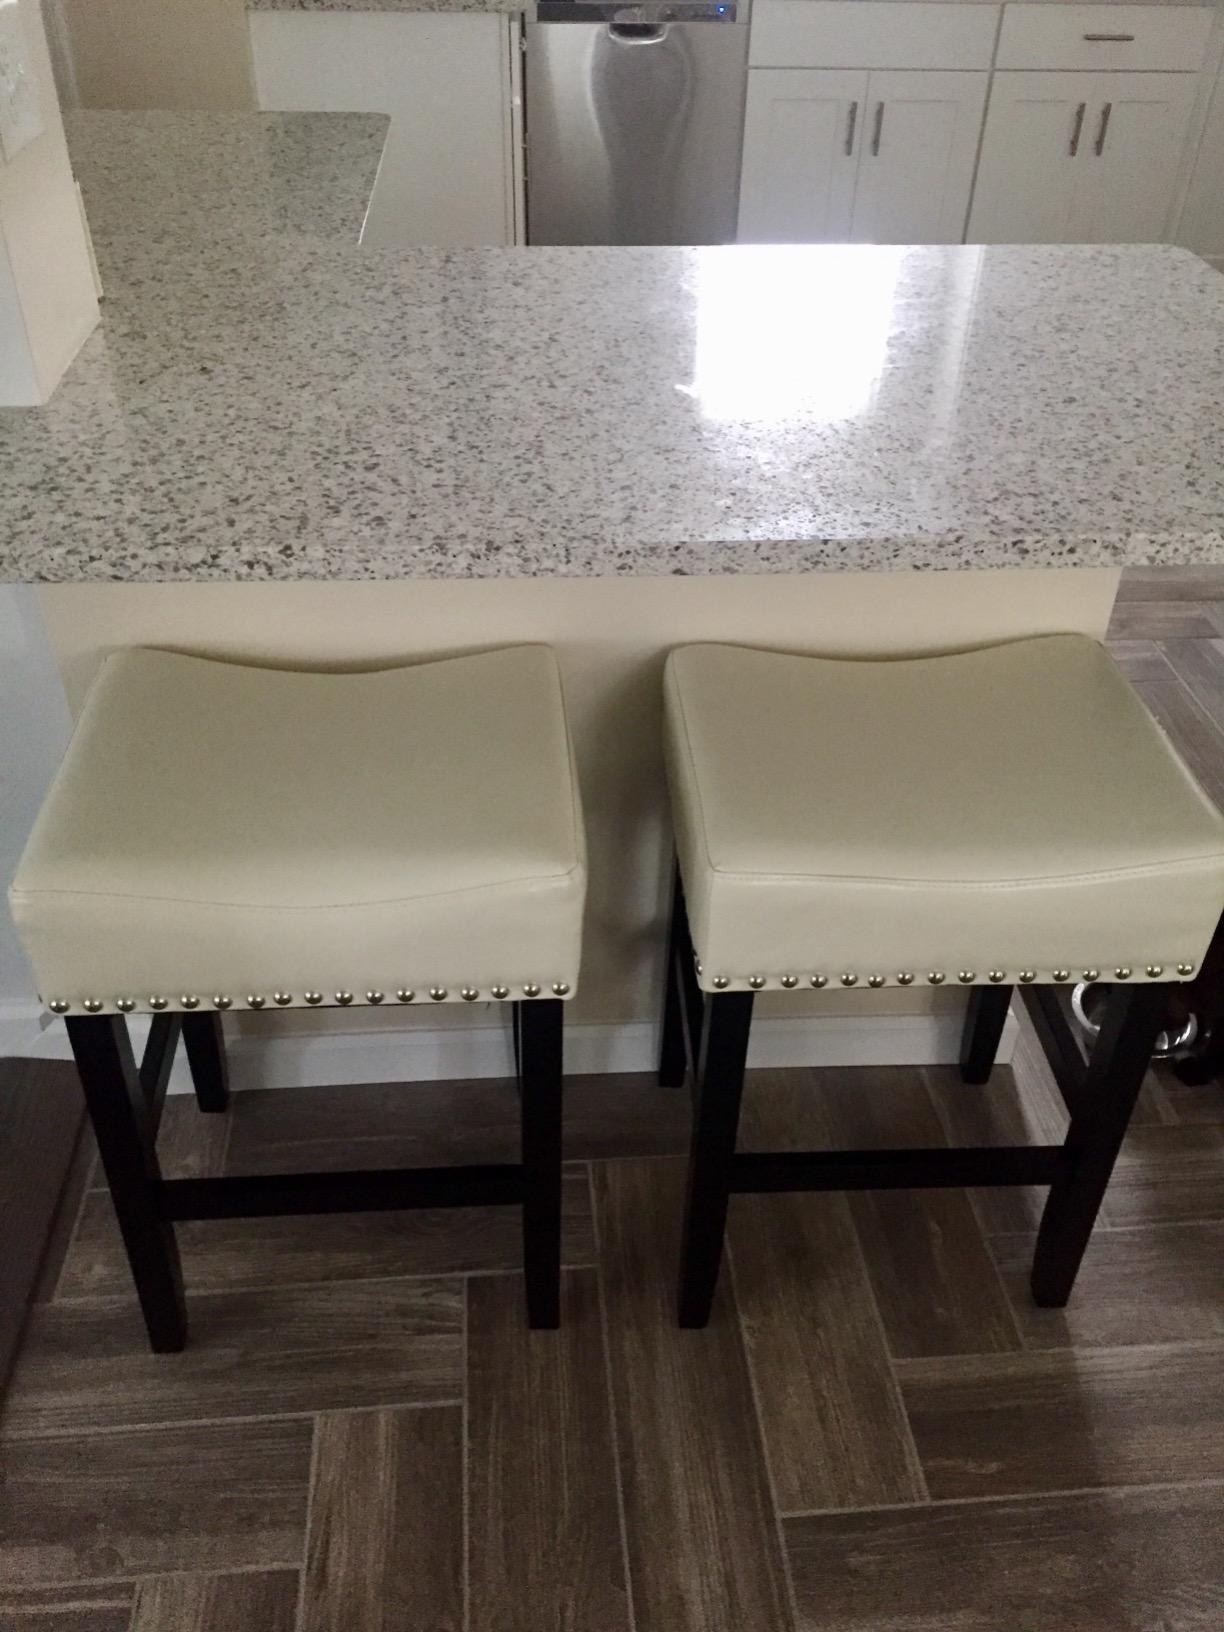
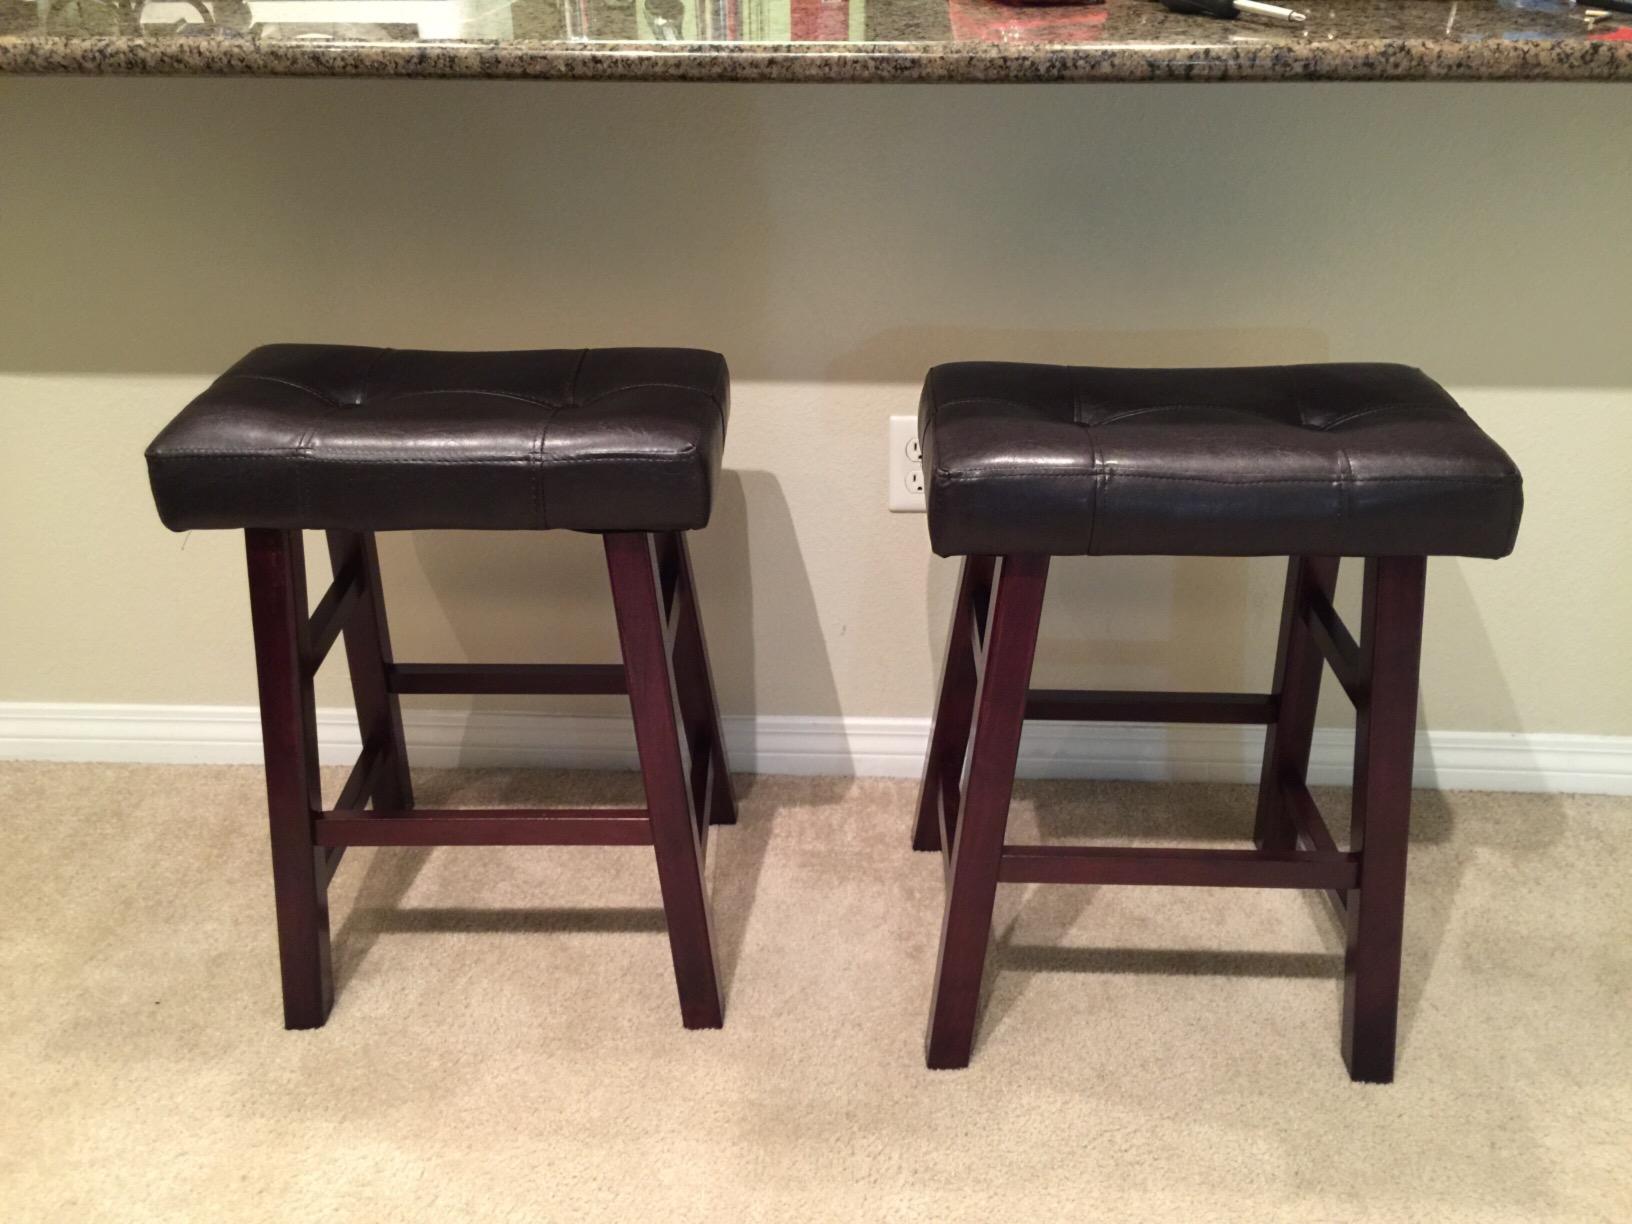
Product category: stool
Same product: no